Stacey Nuveman-Deniz

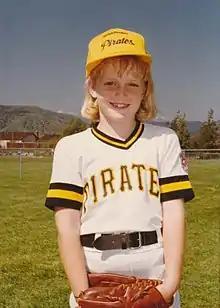
Deniz 0027

Stacey Nuveman-Deniz began her career in honors by earning National Fastpitch Coaches Association First Team All-American, Pac-10 Conference First Team and "Newcomer of The Year" awards. She also immediately impacted the school record book by notching new season records for home runs and RBIs, while placing third in both batting average and hits for her freshman campaign. Following the season she was named Pac-12 Freshman of the Year.